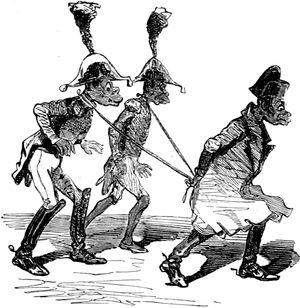
L’empereur Soulouque se promenant dans ses états, suivi de deux aides-de-camp attachés à sa personne.
Le Second Empire d'Haïti était une monarchie situé dans les Caraïbes et qui fut en place de 1849 à 1859.